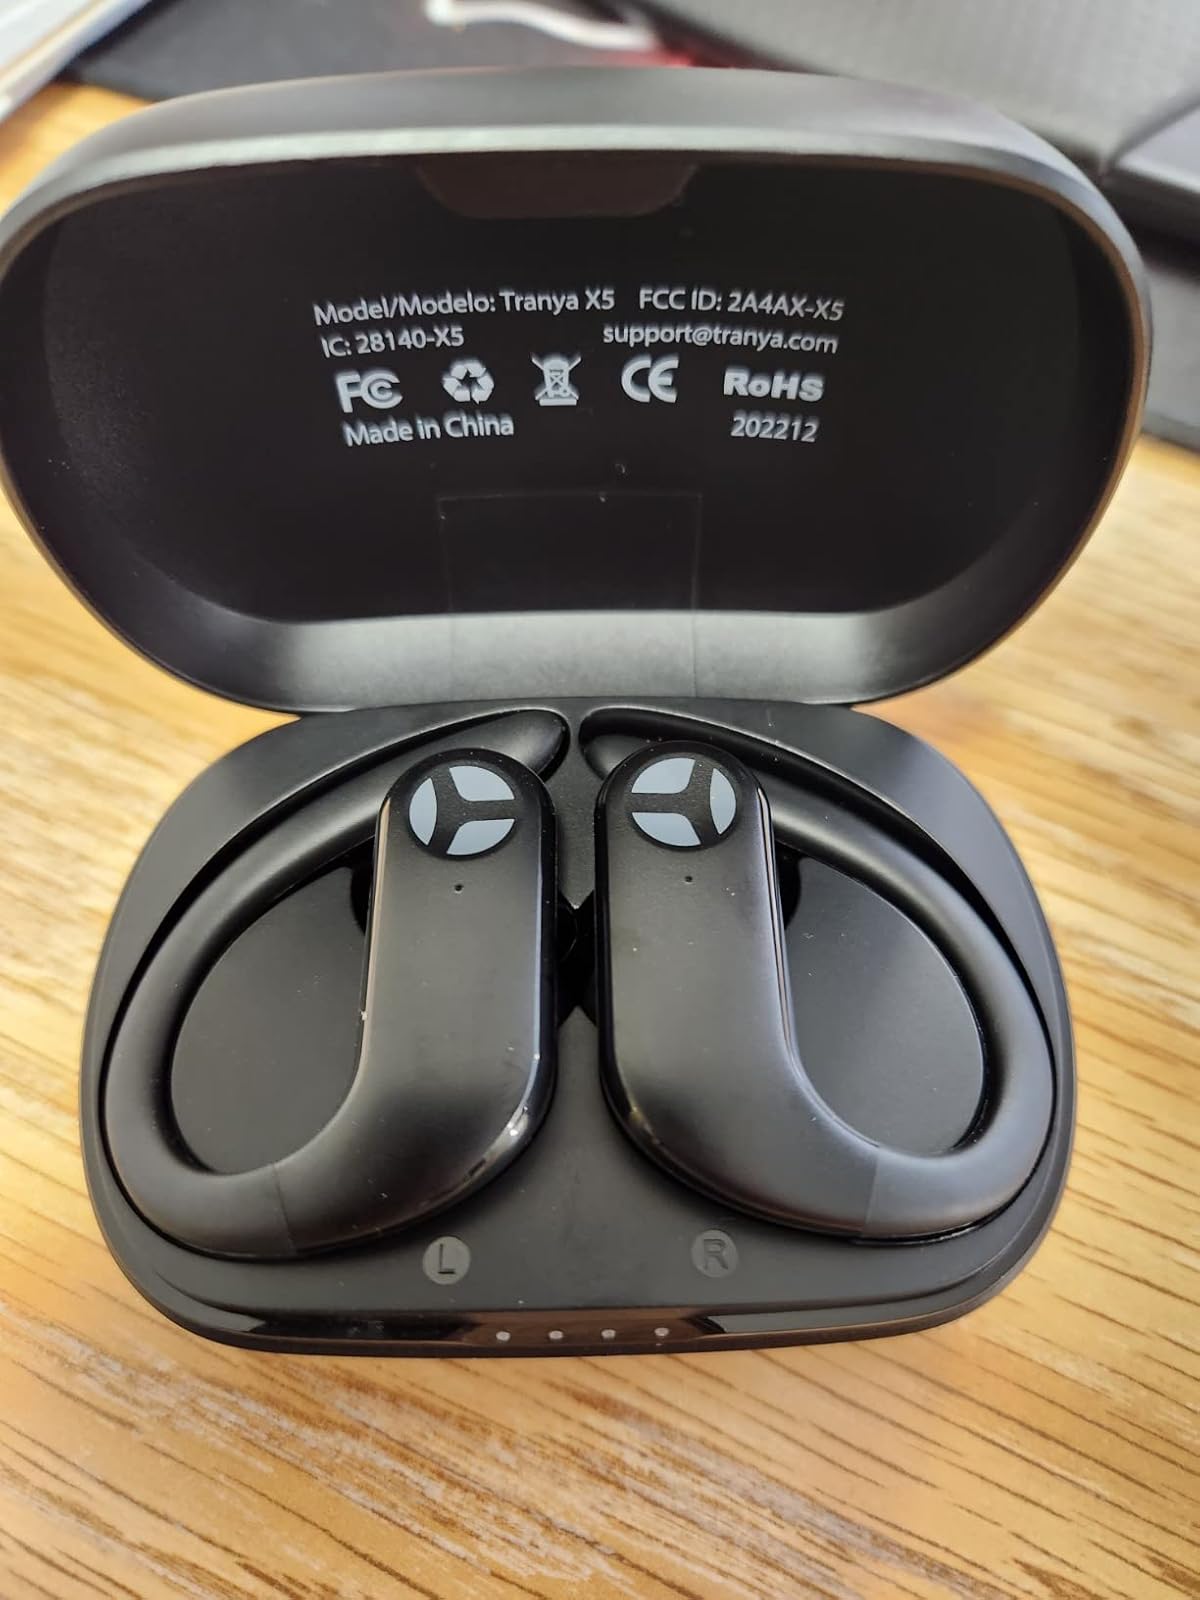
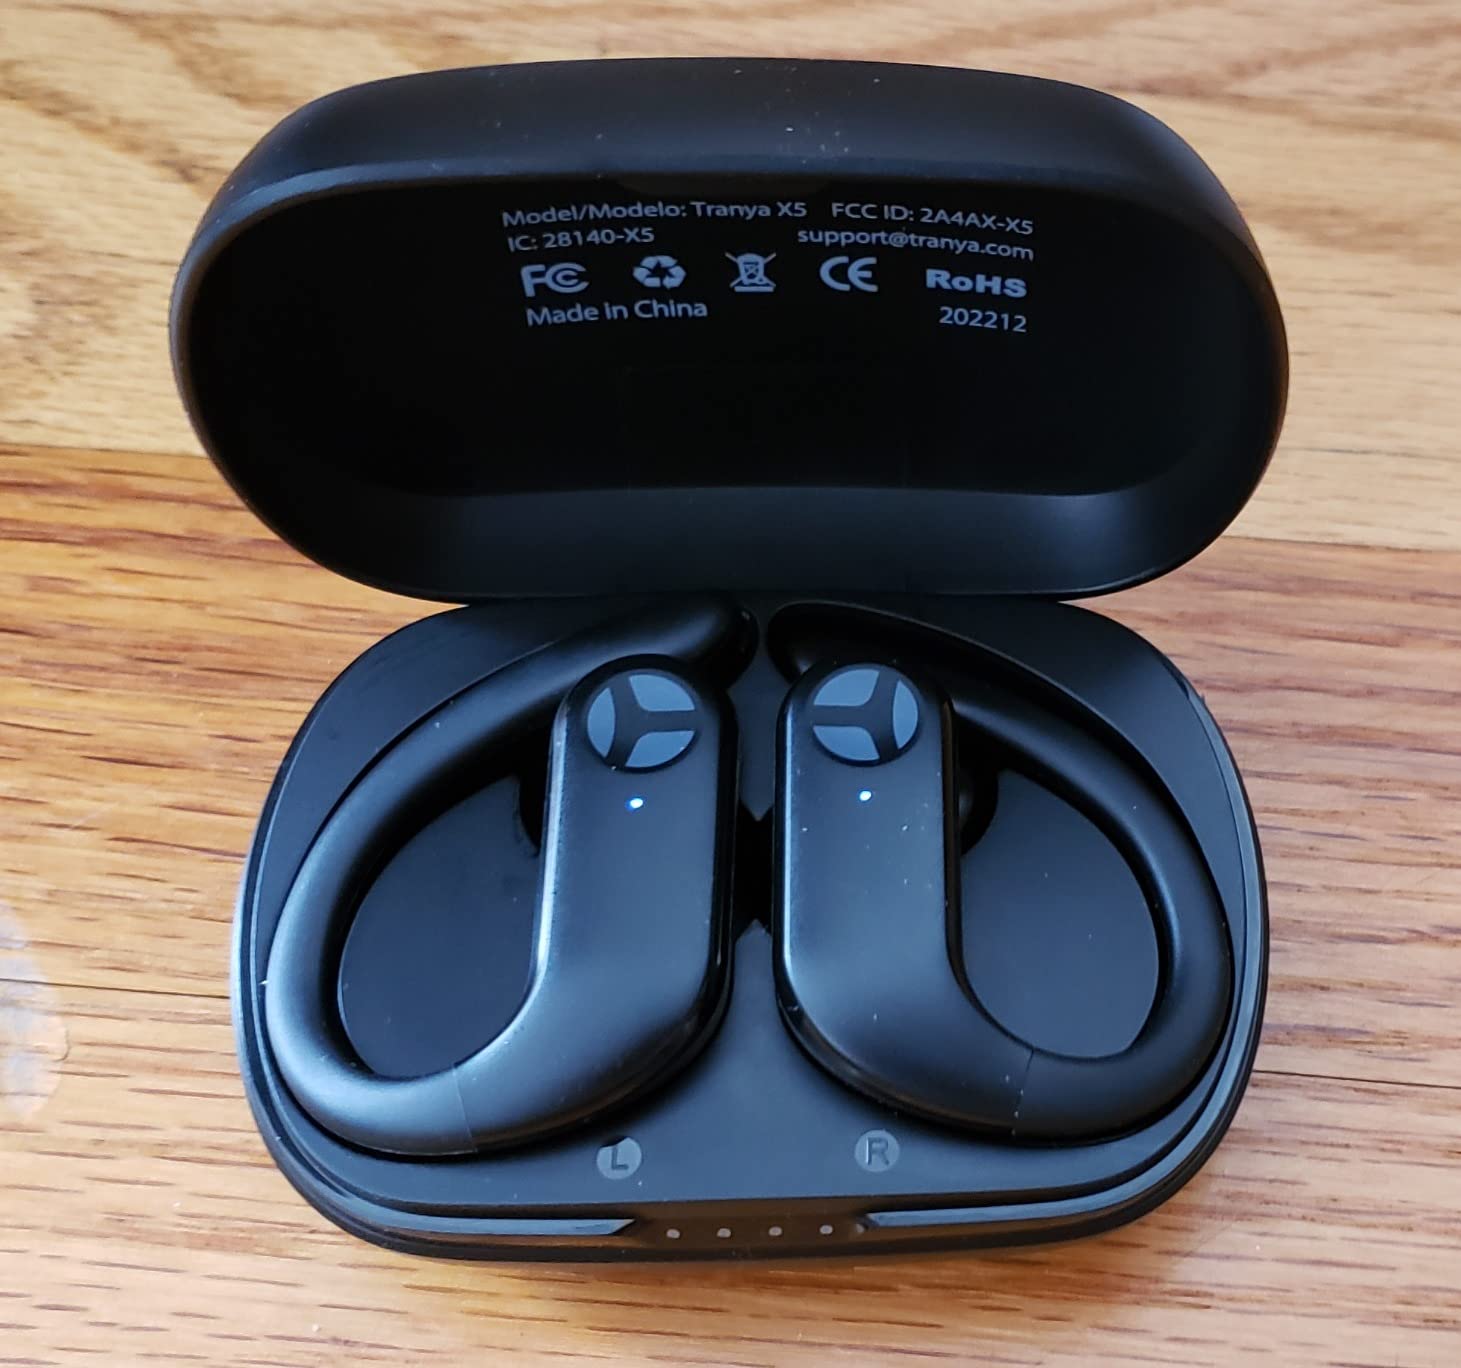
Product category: earbuds
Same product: yes